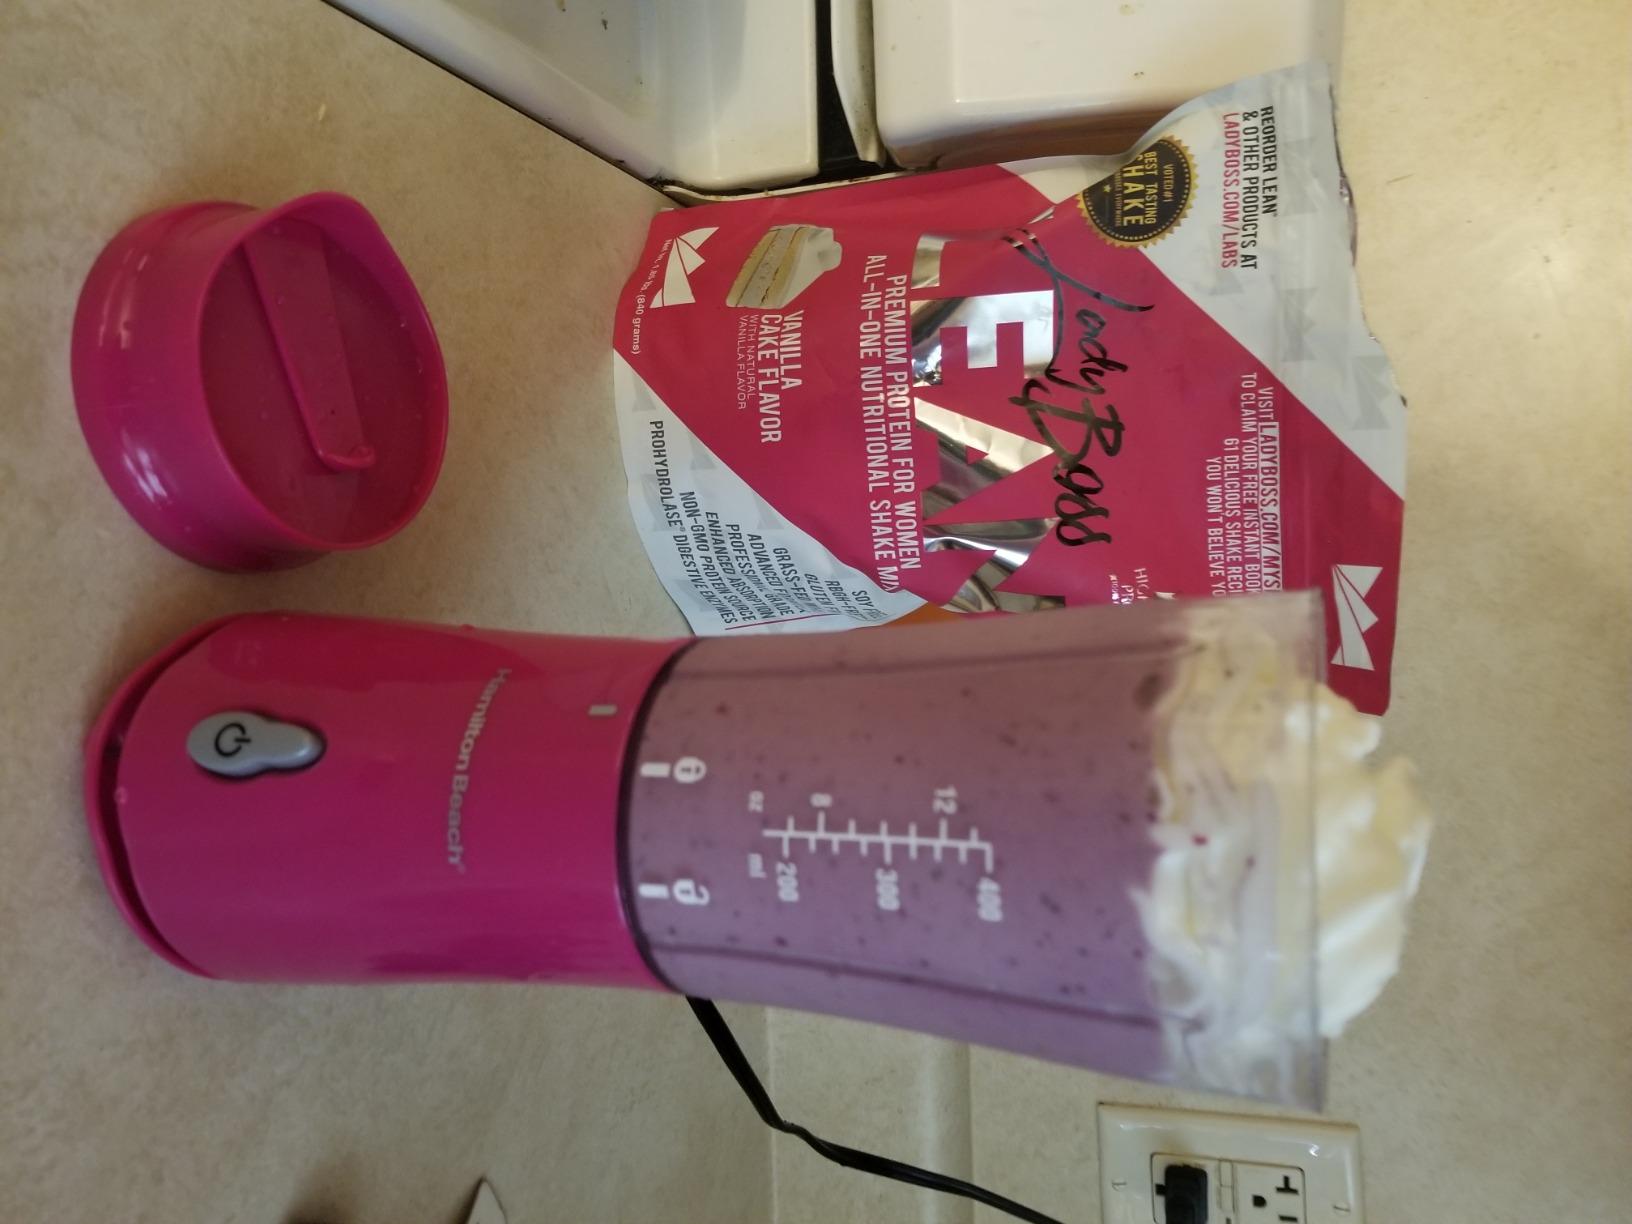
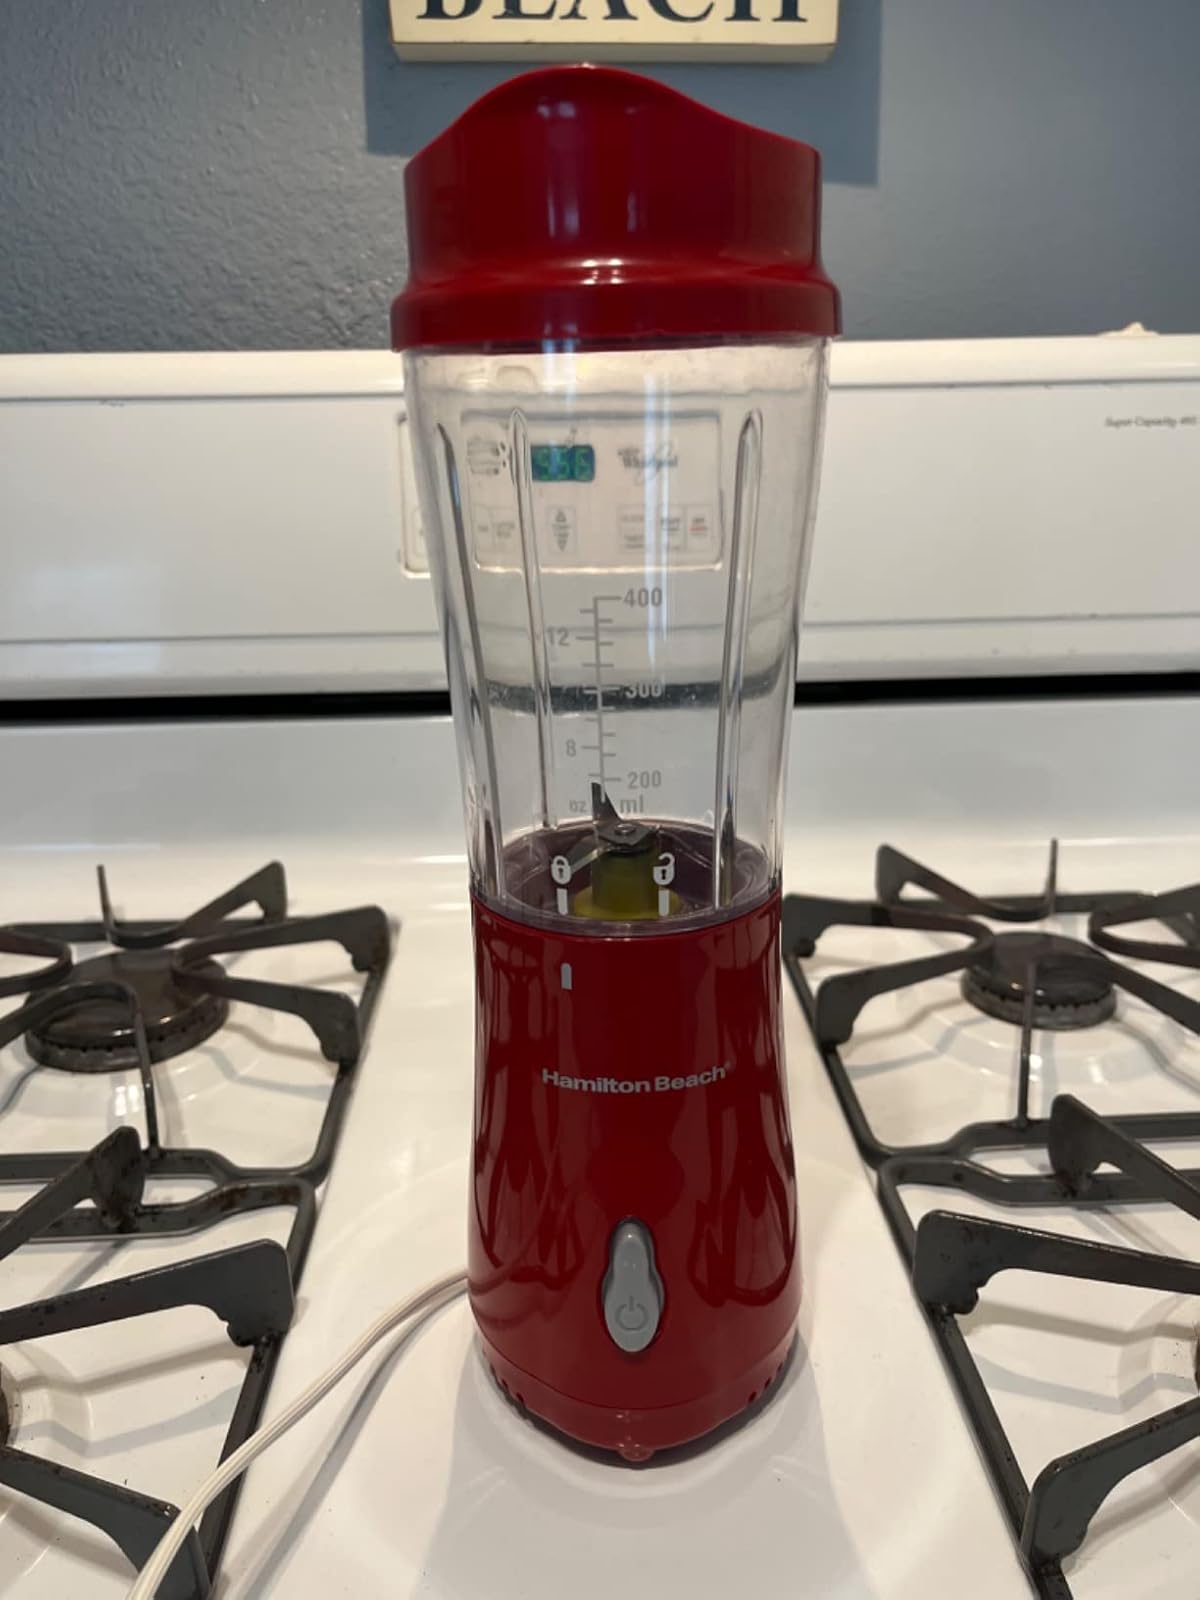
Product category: items_blender
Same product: no